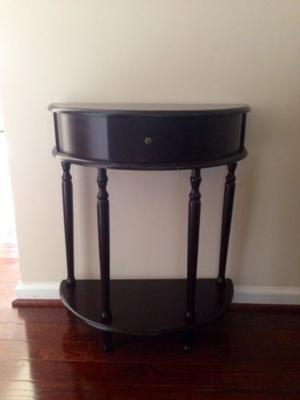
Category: table